El fulgor y la sangre

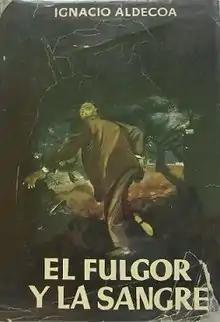
First edition (publ. Planeta)

El fulgor y la sangre (Brilliance and blood is the meaning in English) is the first novel written by Spanish writer Ignacio Aldecoa, first published in 1954.